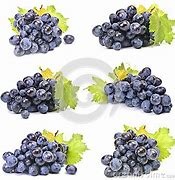
Label: grape